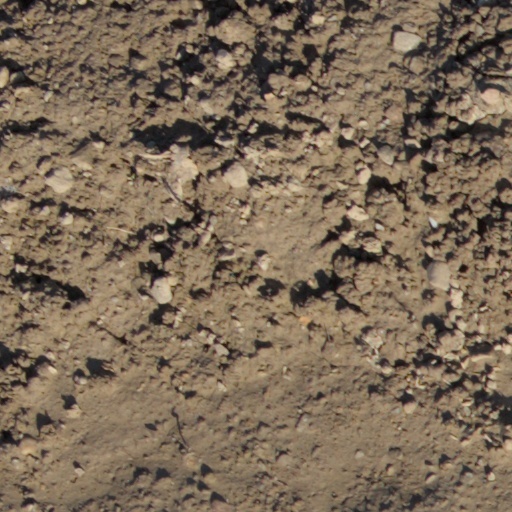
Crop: wheat